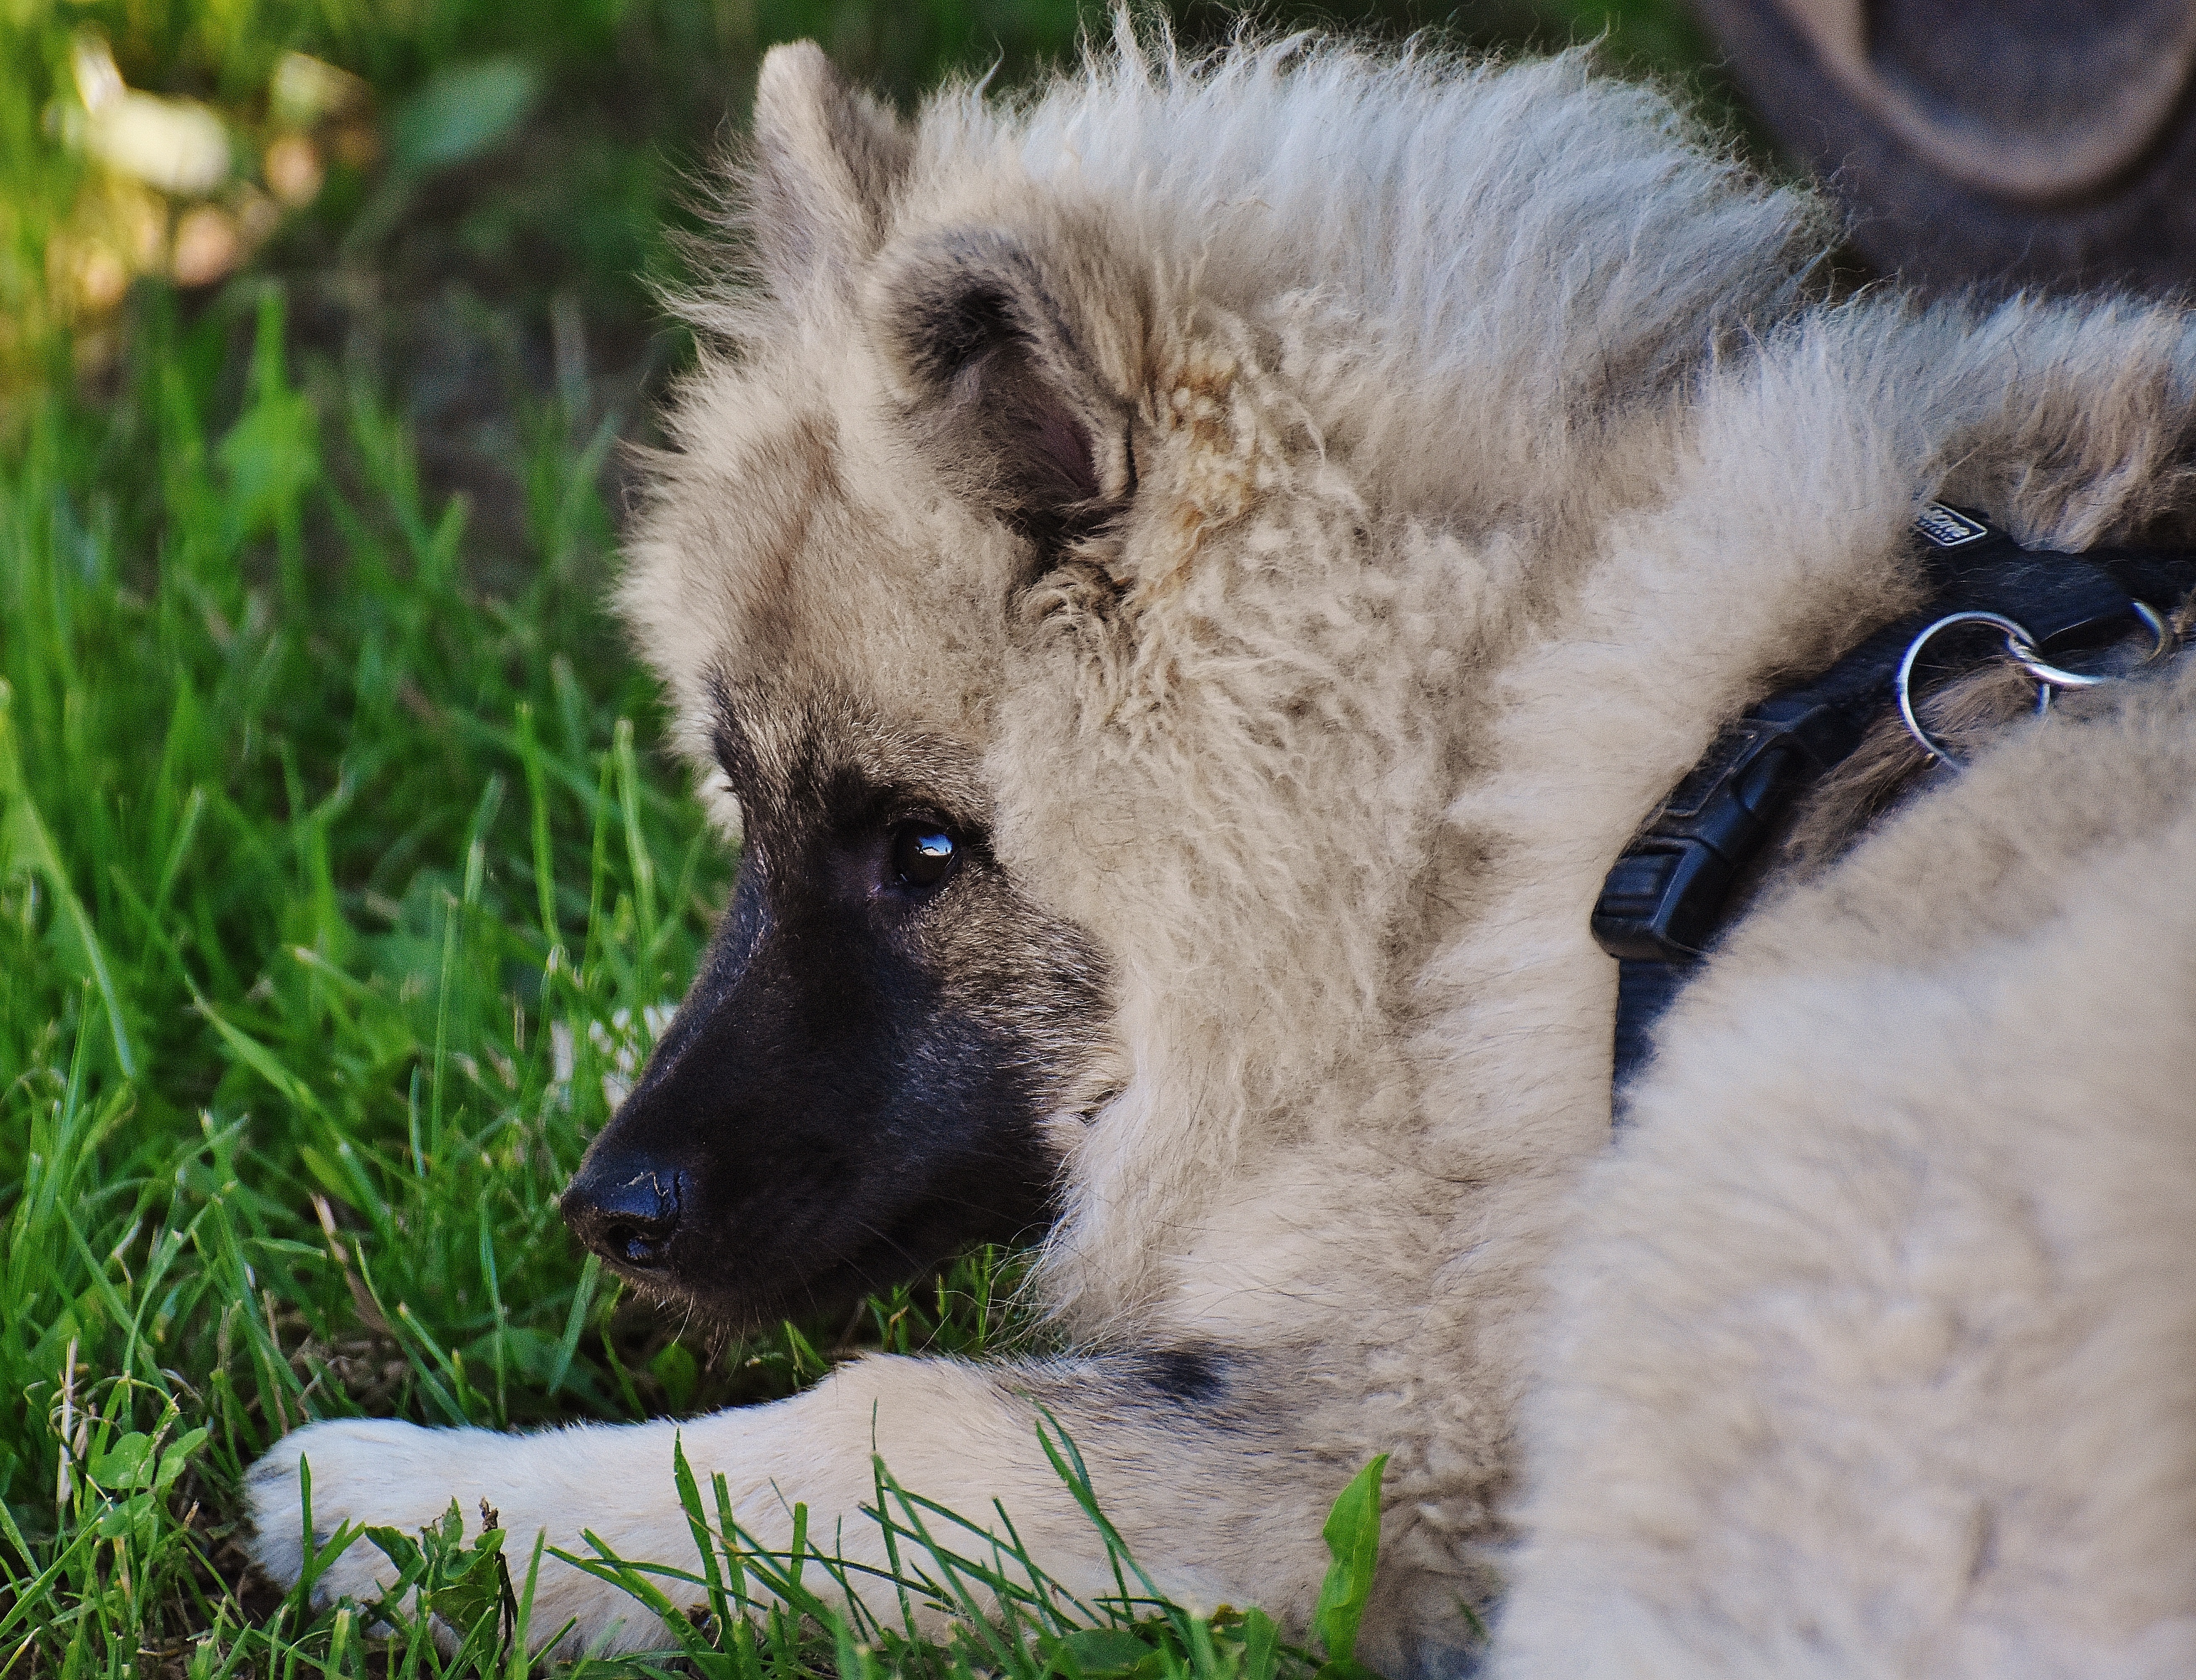
sweet, dog, animal, cute, wildlife, fur, mammal, wolf, fauna, vertebrate, funny, wildlife photography, wuschelig, dog like mammal, wolfdog, dog breed group, dog crossbreeds, eurasier